Grand Duchess Xenia Alexandrovna of Russia

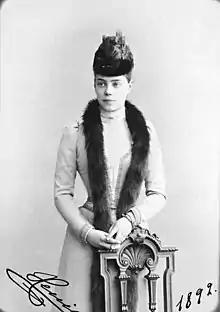
Grand Duchess Xenia, 1892

Her entire family enjoyed family holidays at the home of her Danish maternal grandparents, Fredensborg Castle. On such a visit she met her cousin and lifelong friend, Princess Marie of Greece, daughter of King George I of Greece and of his Russian-born wife, Queen Olga. The Danish composer, Valdemar Vater, paid Xenia a tribute by writing the "Polka Mazurka".